1939 Liechtenstein putsch

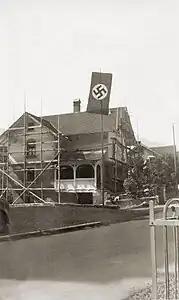
A Nazi swastika being hoisted in Vaduz, around 1938.

Nazi groups had existed in Liechtenstein since 1933, primarily due to the rise of Nazi Germany and the introduction of anti-Jewish laws in Germany, which caused Liechtenstein to experience a large Jewish immigration. As a result, there was continuing antisemitic agitation in Liechtenstein throughout the 1930s. Most notably, the Rotter kidnapping was designed to be an impetus for the formation of an organized Nazi group in Liechtenstein, but it instead weakened such efforts for a time.